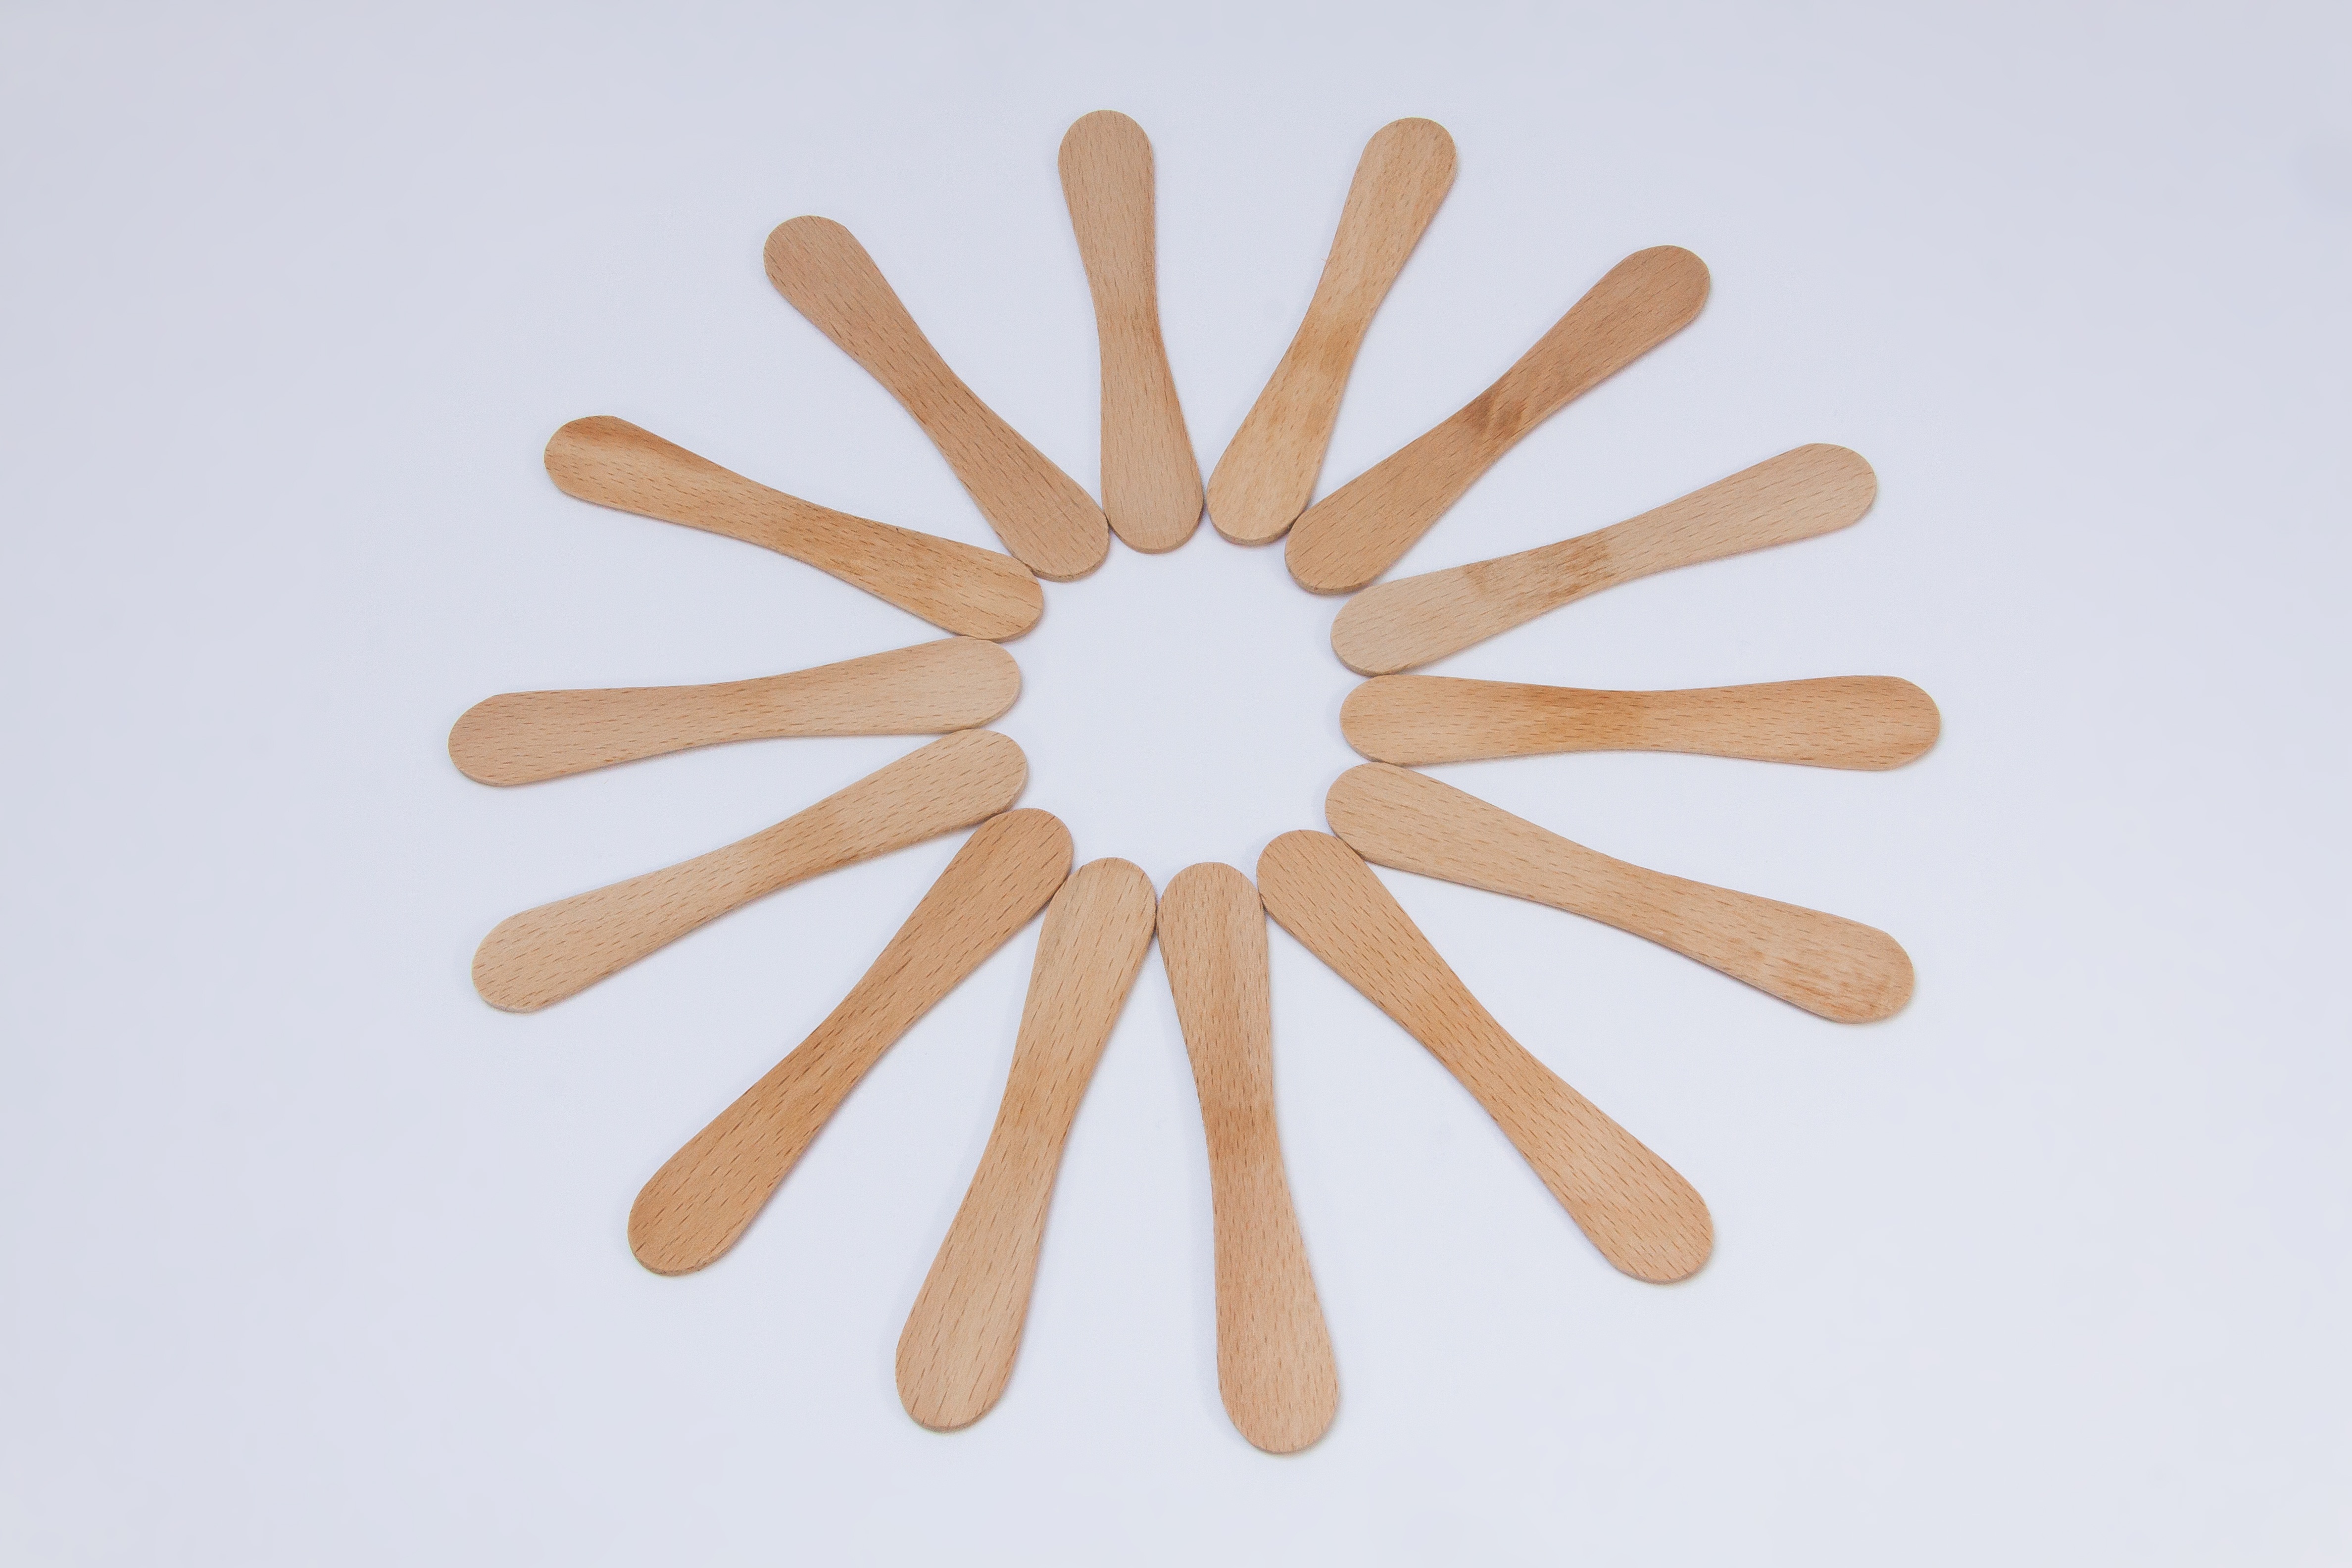
hand, structure, wood, star, petal, pattern, lighting, background, flavor, popsicle stick, star shape